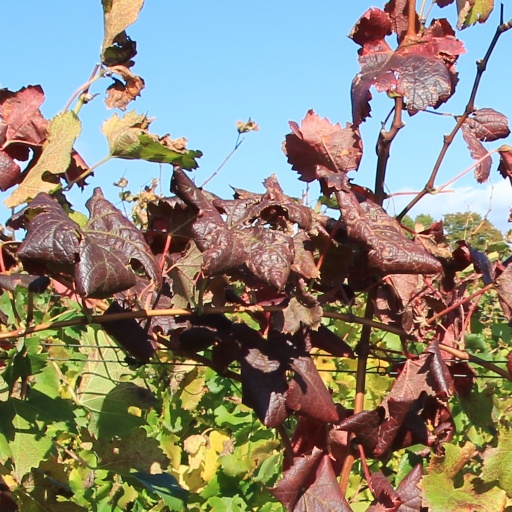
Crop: grape